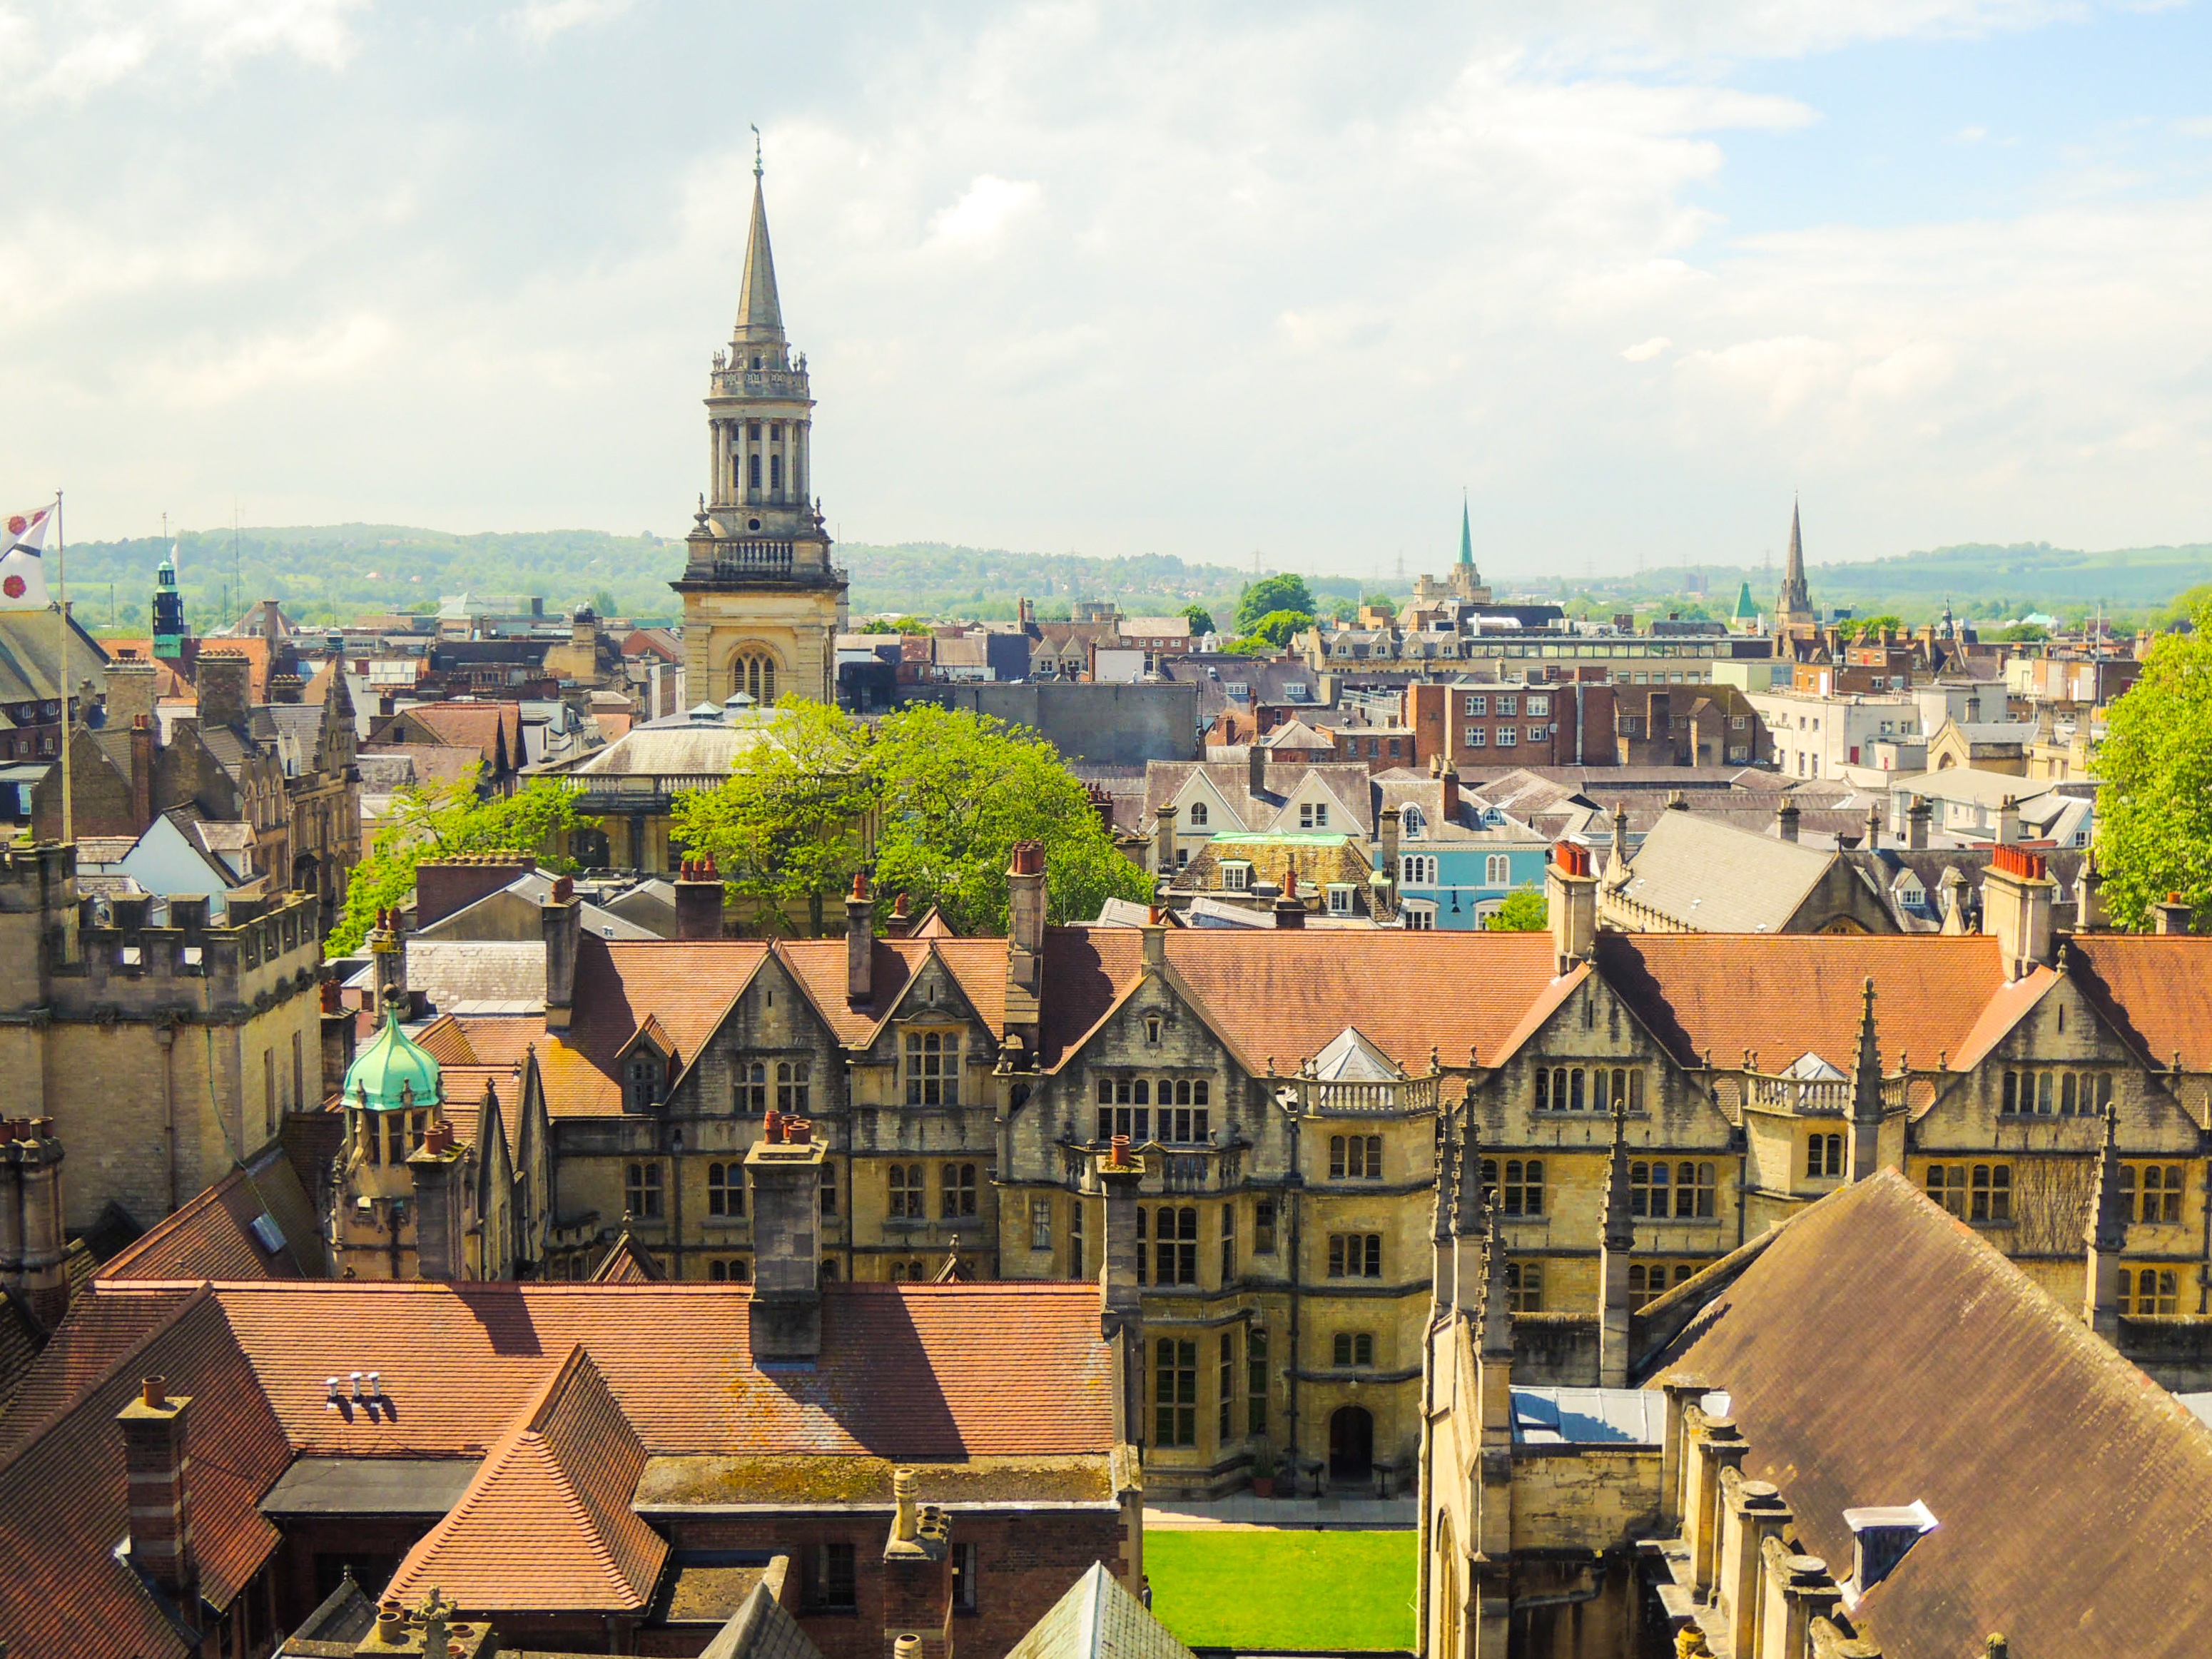
street, town, old, city, cityscape, panorama, downtown, village, suburb, plaza, landmark, historic, tourism, england, british, history, town square, historical, oxford, neighbourhood, residential area, human settlement